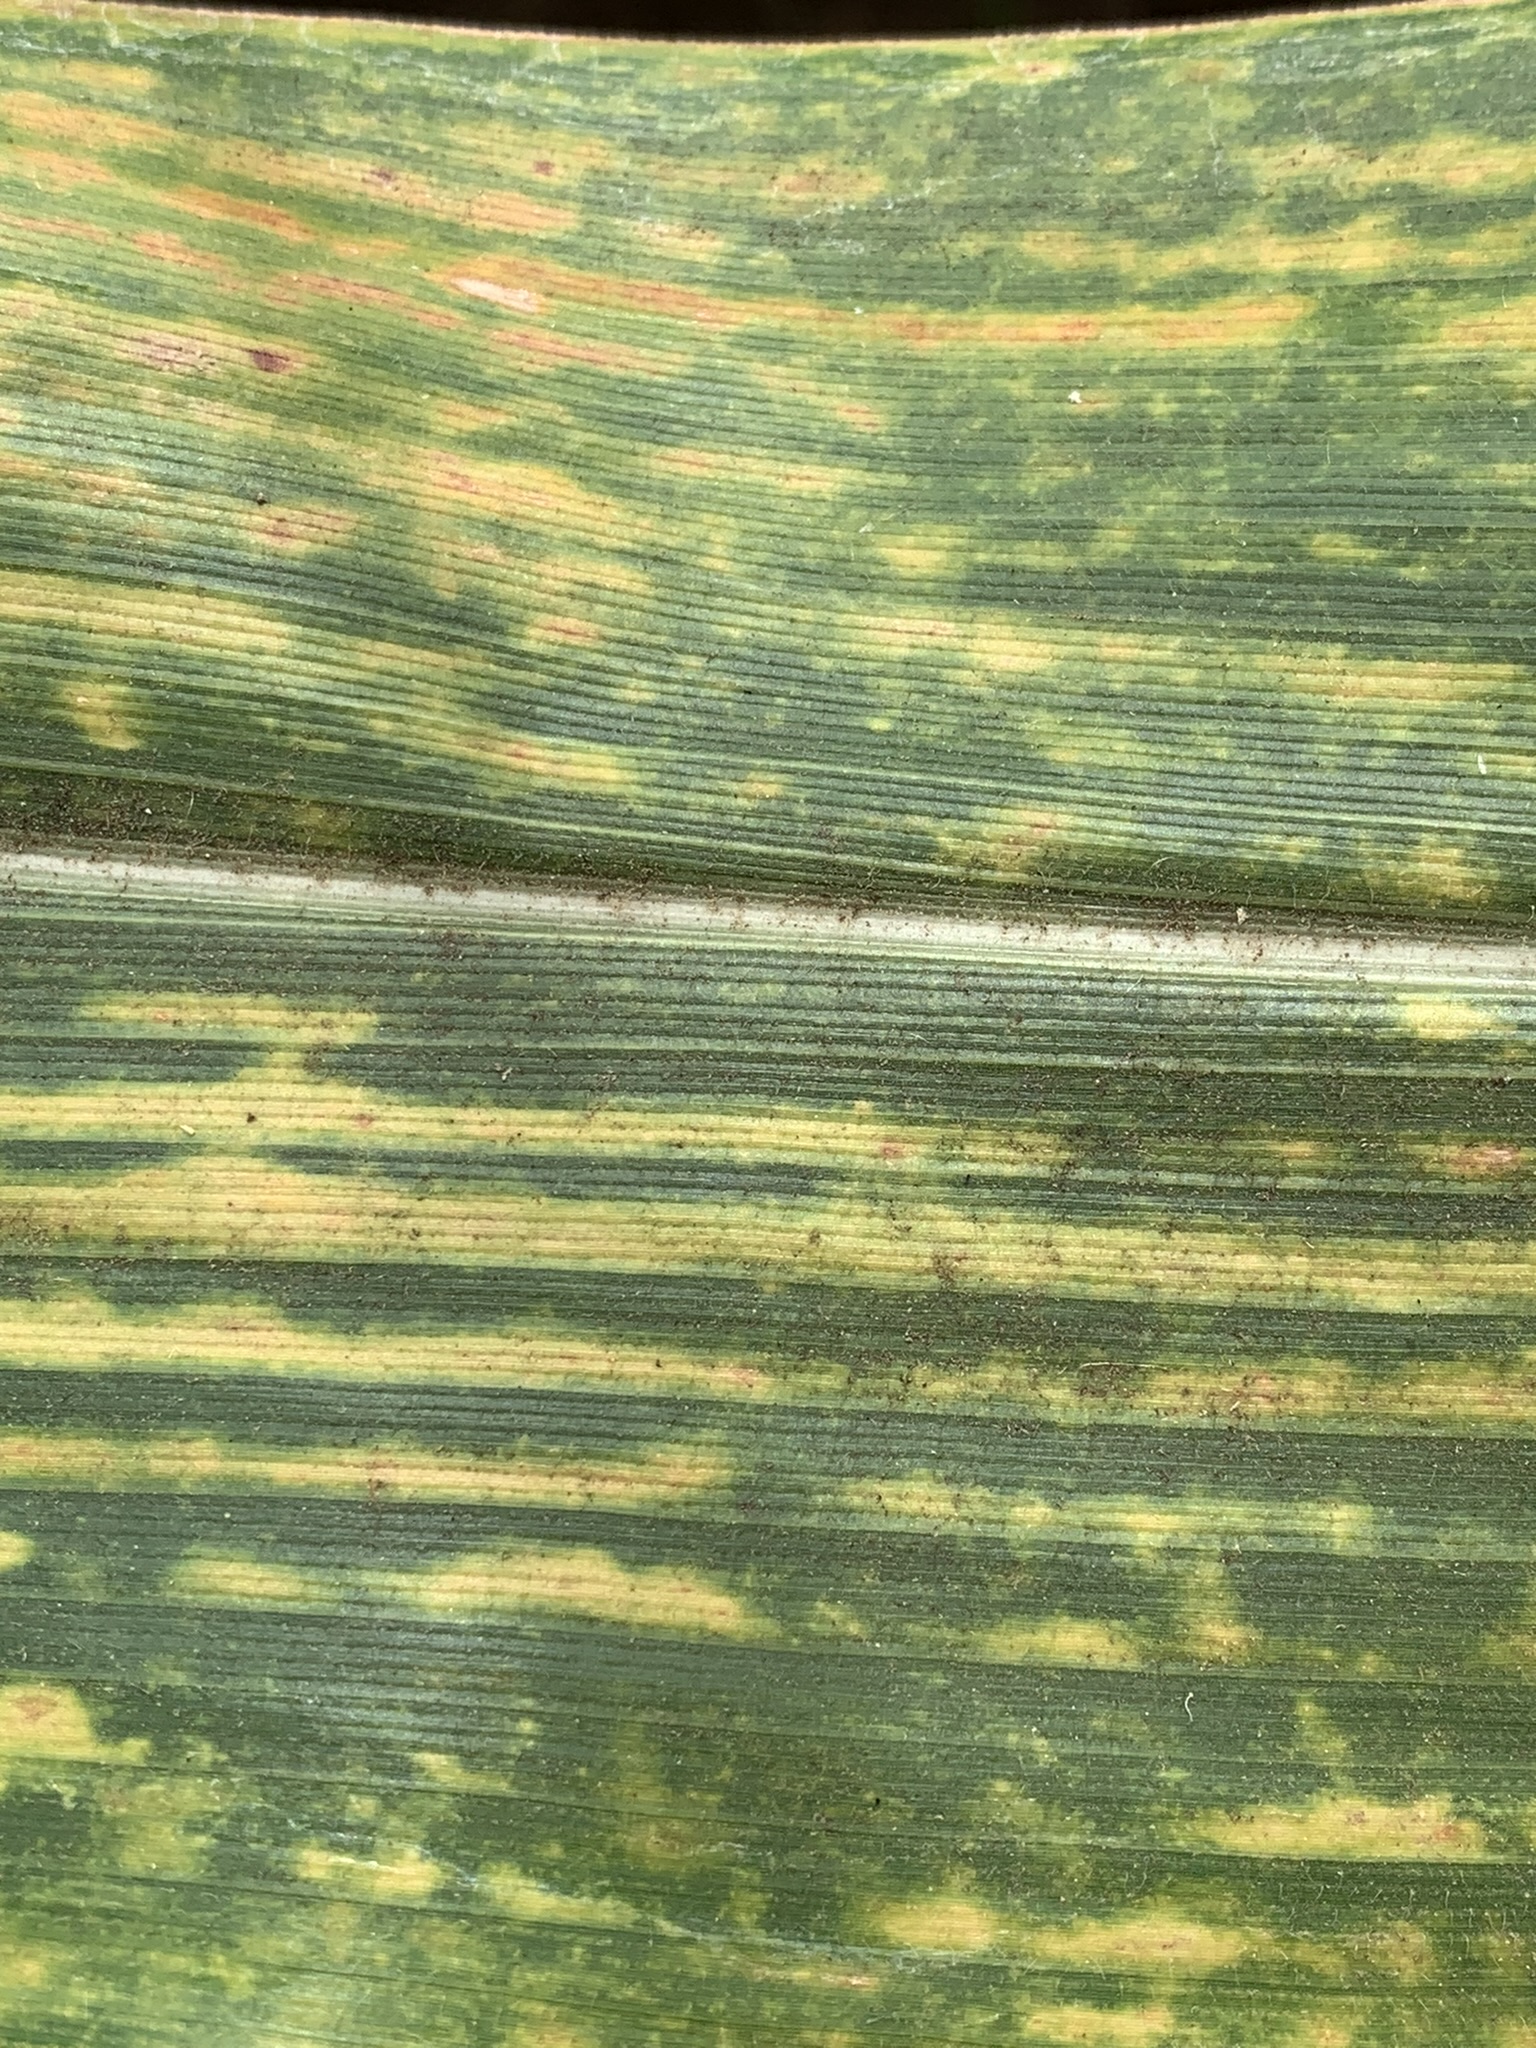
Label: MLN